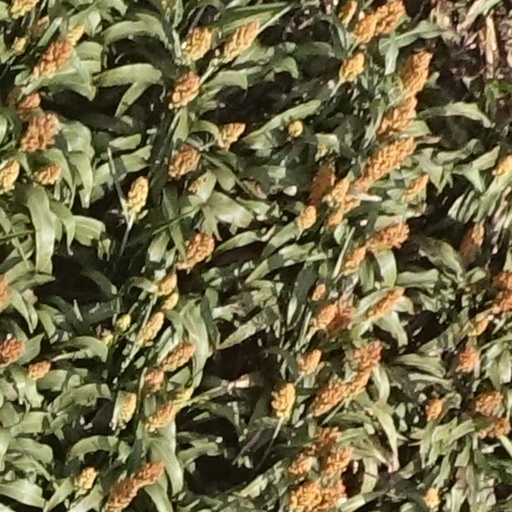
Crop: sorghum